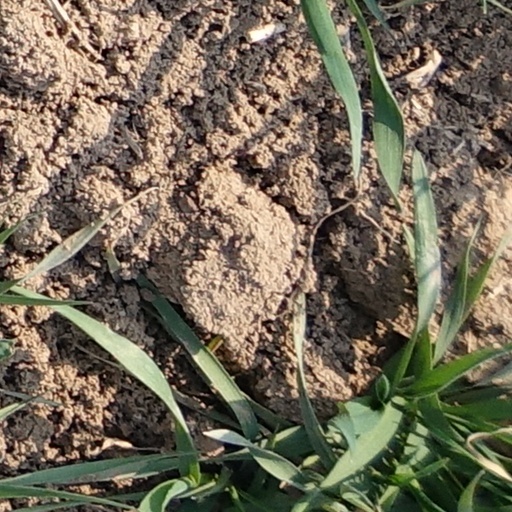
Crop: wheat